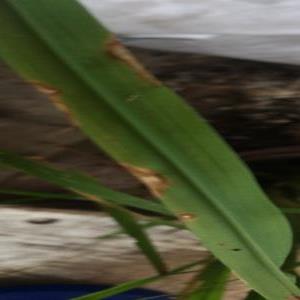
Disease: Blast